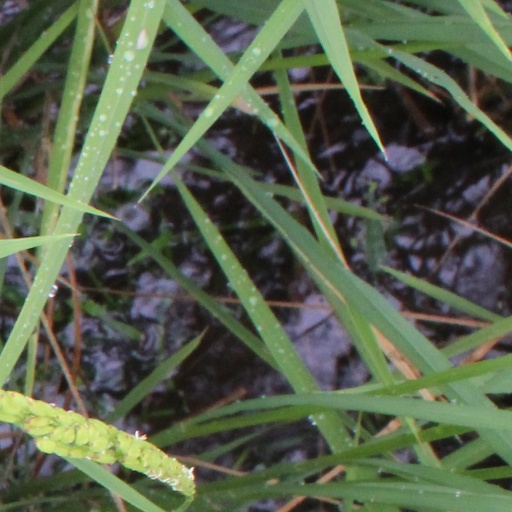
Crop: rice